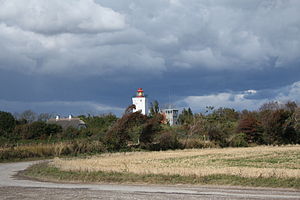
Gedser Fyr
Gedser Fyr
Gedser Fyr er et fyrtårn på den sydligste del af Falster på Gedser Odde. Det er Danmarks sydligste fyrtårn.